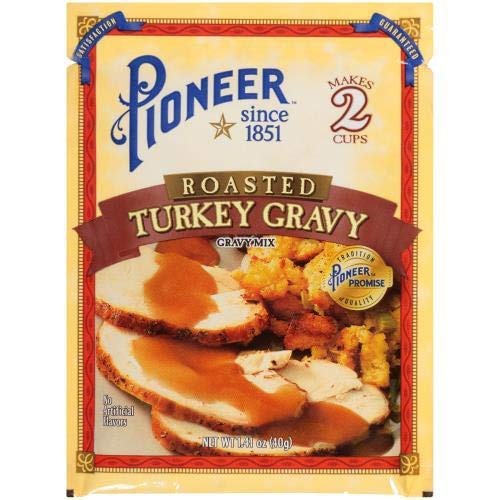
Item Name: Roasted Turkey Gravy Mix (Pack of 14)
Value: 19.74
Unit: Ounce

Price: 2.58